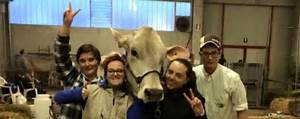
Label: mucca